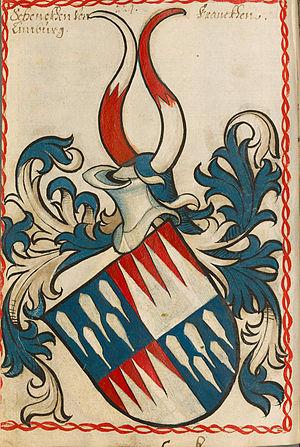
Le Cercle de Franconie est un cercle impérial du Saint-Empire romain germanique.
Erasme Schenk de Limpurg-Gaildorf, également Érasme de Limbourg, né le 7 août 1507 et mort à Saverne le 27 novembre 1568, fut élu évêque de Strasbourg le 11 août 1541, puis évêque consacré de 1549 à 1568, pendant les règnes des empereurs Charles Quint, Ferdinand Iᵉʳ et Maximilien II et sous les pontificats de très nombreux papes allant de Paul III à Pie V. En sa qualité, de prince-évêque de Strasbourg, il était également landgrave de Basse-Alsace. En tant qu'évêque élu sans avoir été ordonné prêtre, il fut d'abord assisté par l'évêque titulaire Jean Delphius, évêque in partibus infidelium de Tripoli. Érasme fut ordonné à Saverne en 1549. Avant son épiscopat, il fut chanoine à Strasbourg et à la collégiale de Bamberg, puis prévôt de la collégiale de Surbourg, statuts et office qui ne nécessitaient pas la prêtrise.